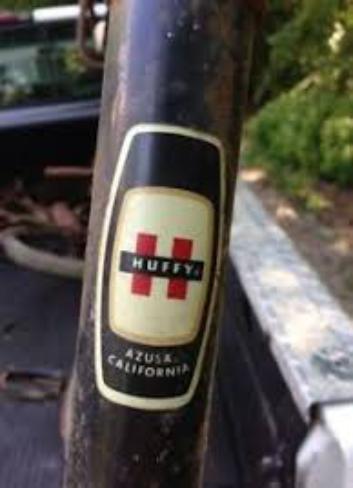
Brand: huffy
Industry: Transportation